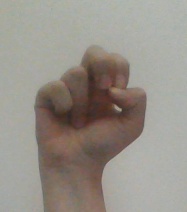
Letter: gaaf